Jersey people

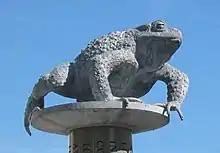
Le Crapaud statue in St Helier

By the 19th century, the typical Jerseyman was still quite culturally Norman. He spoke Jèrriais, wore typically French clothes, and was in many other ways similar to a typical French peasant.